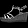
Label: Sandal